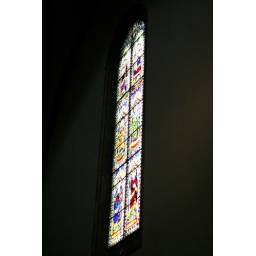
Stained glass window in Santa Maria del Fiore